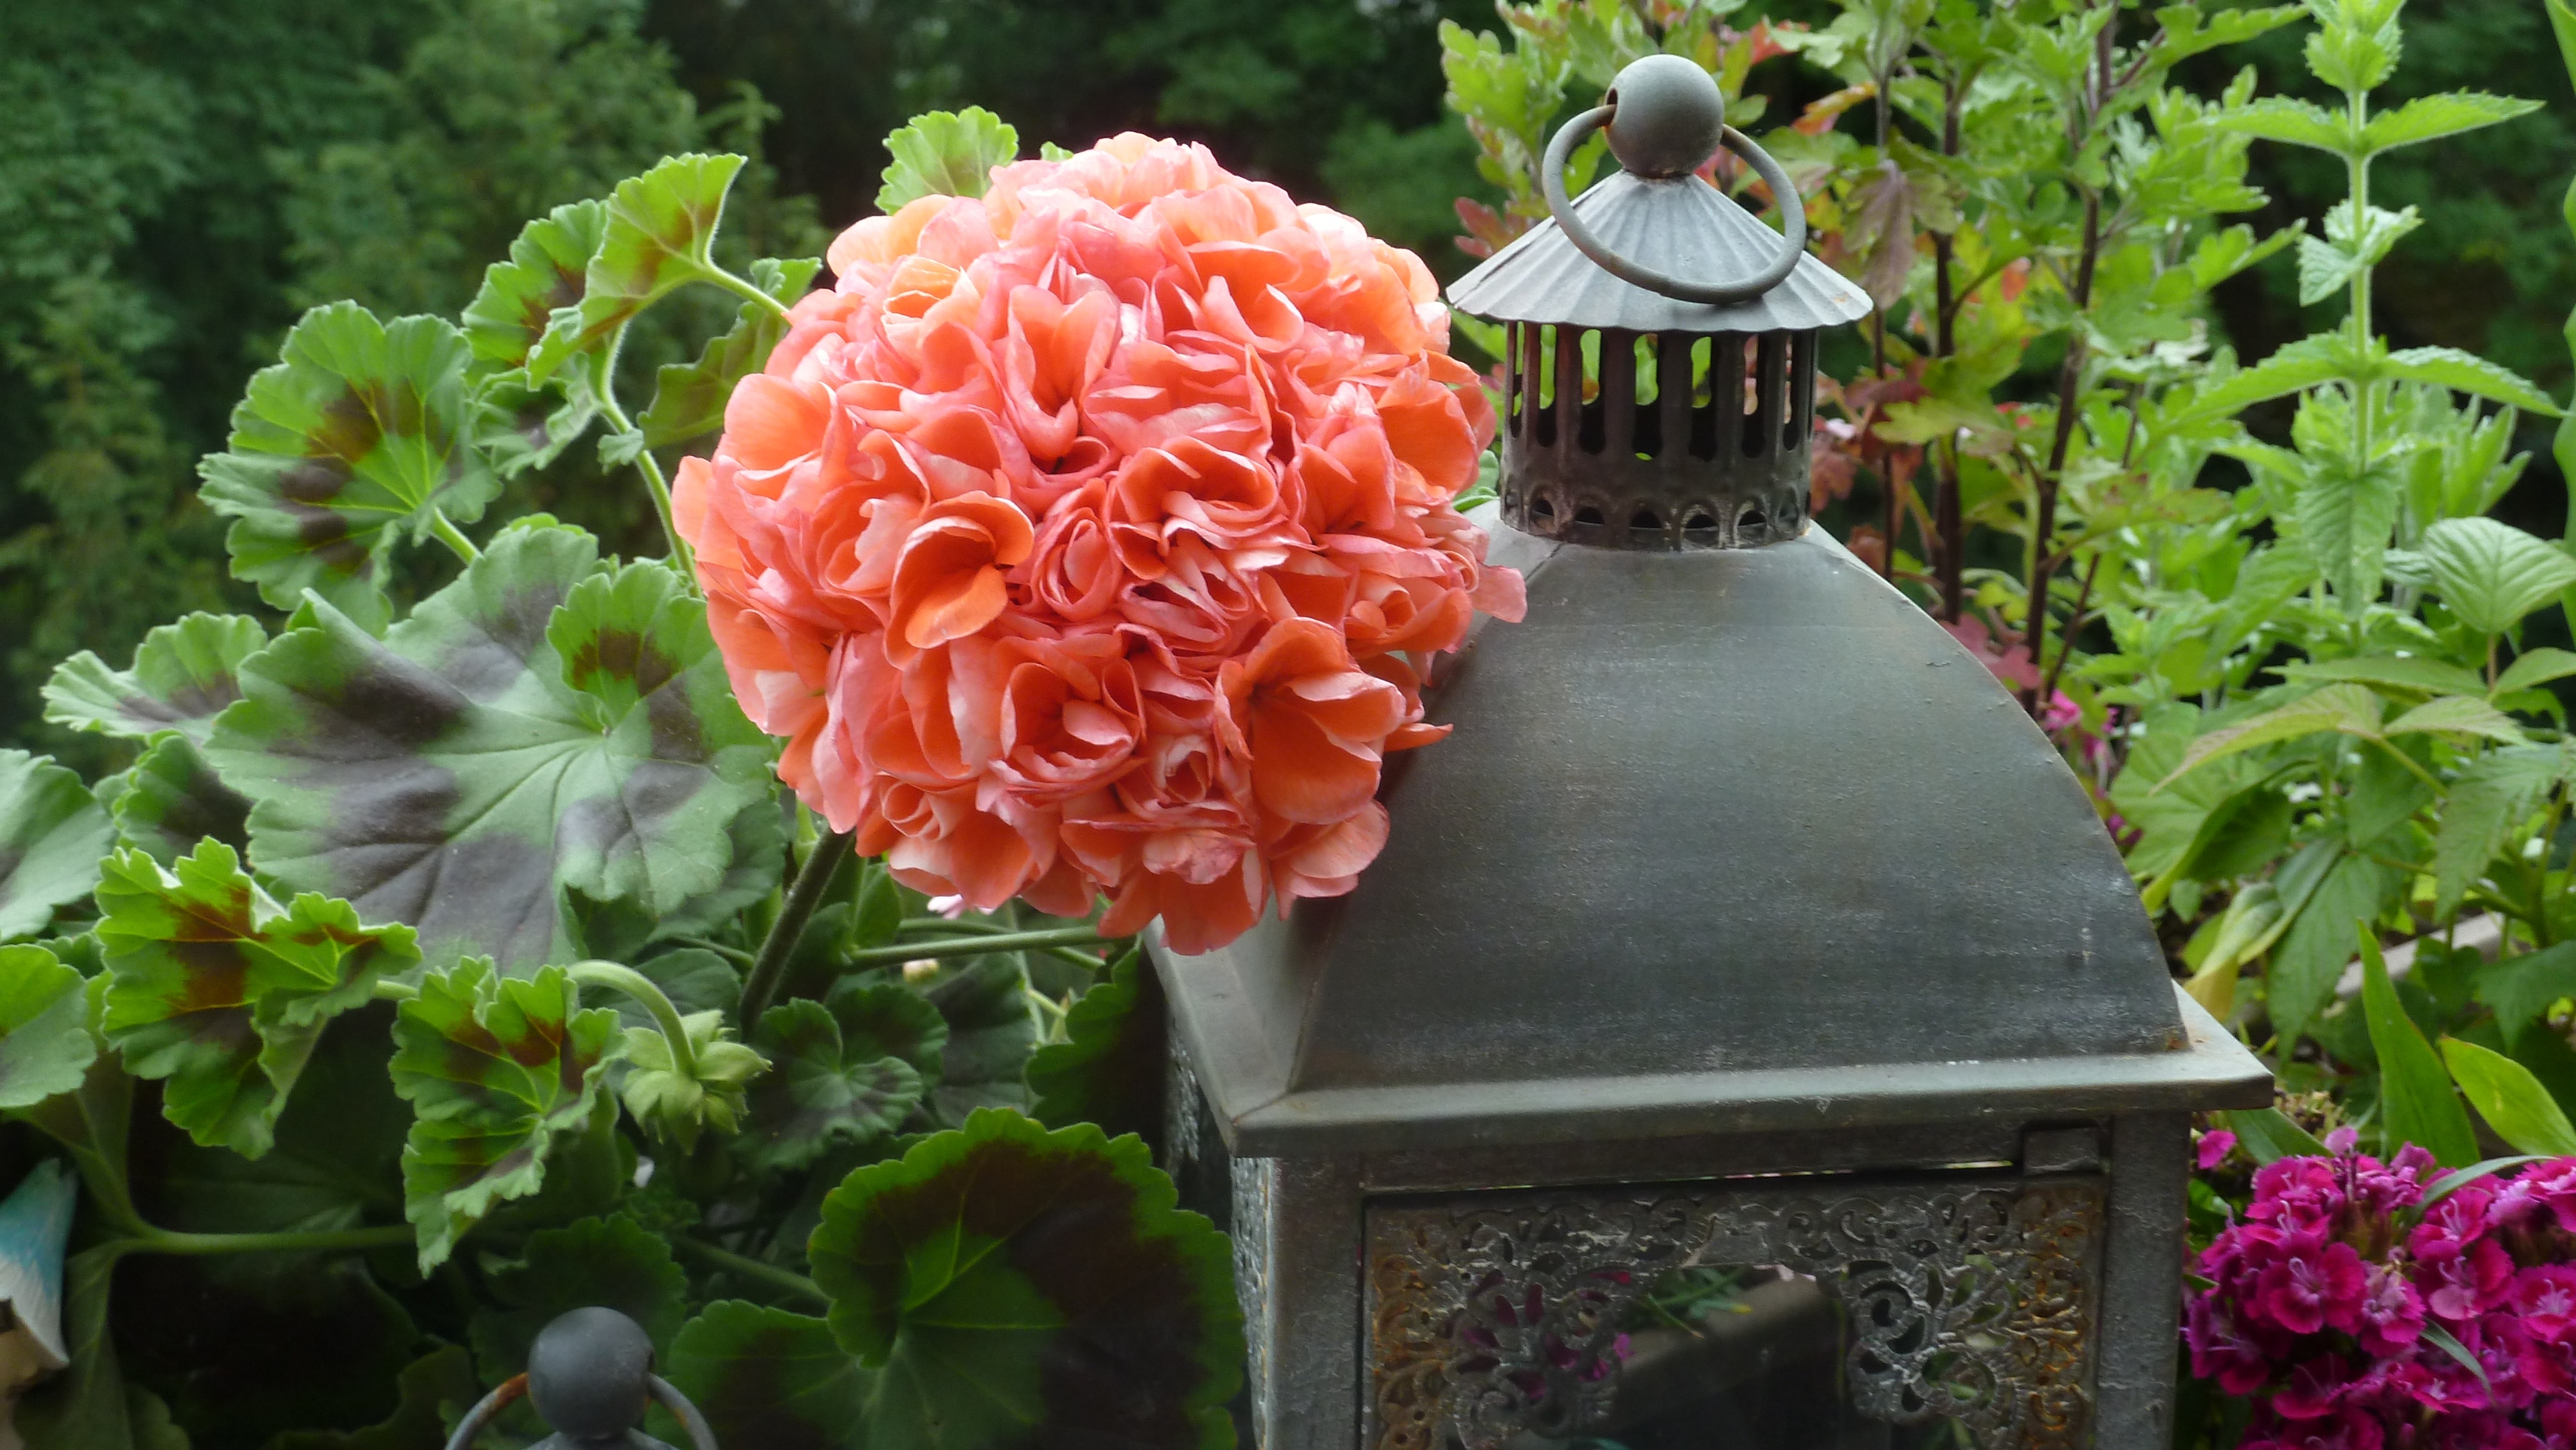
nature, plant, flower, summer, balcony, idyllic, rose, decoration, green, botany, garden, pink, flora, still life, deco, flowers, geranium, decorative, shrub, lanterns, lamps, beauty, beautiful, mood, idyll, floristry, bless you, peony, decorate, impression, in the free, flowering plant, windlight, garden roses, rose family, summer idyll, floral design, salmon pink, land plant, flower arranging